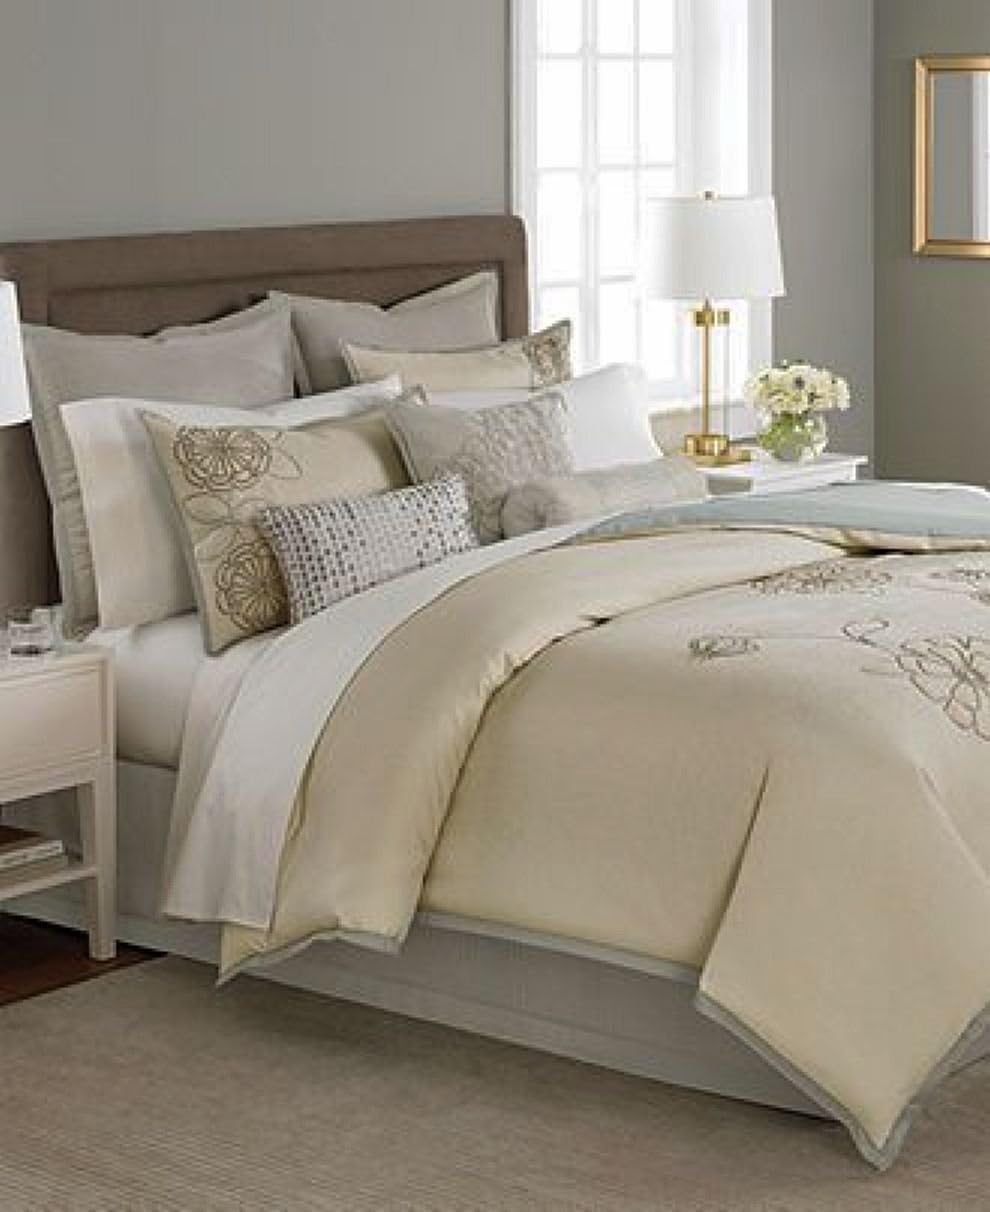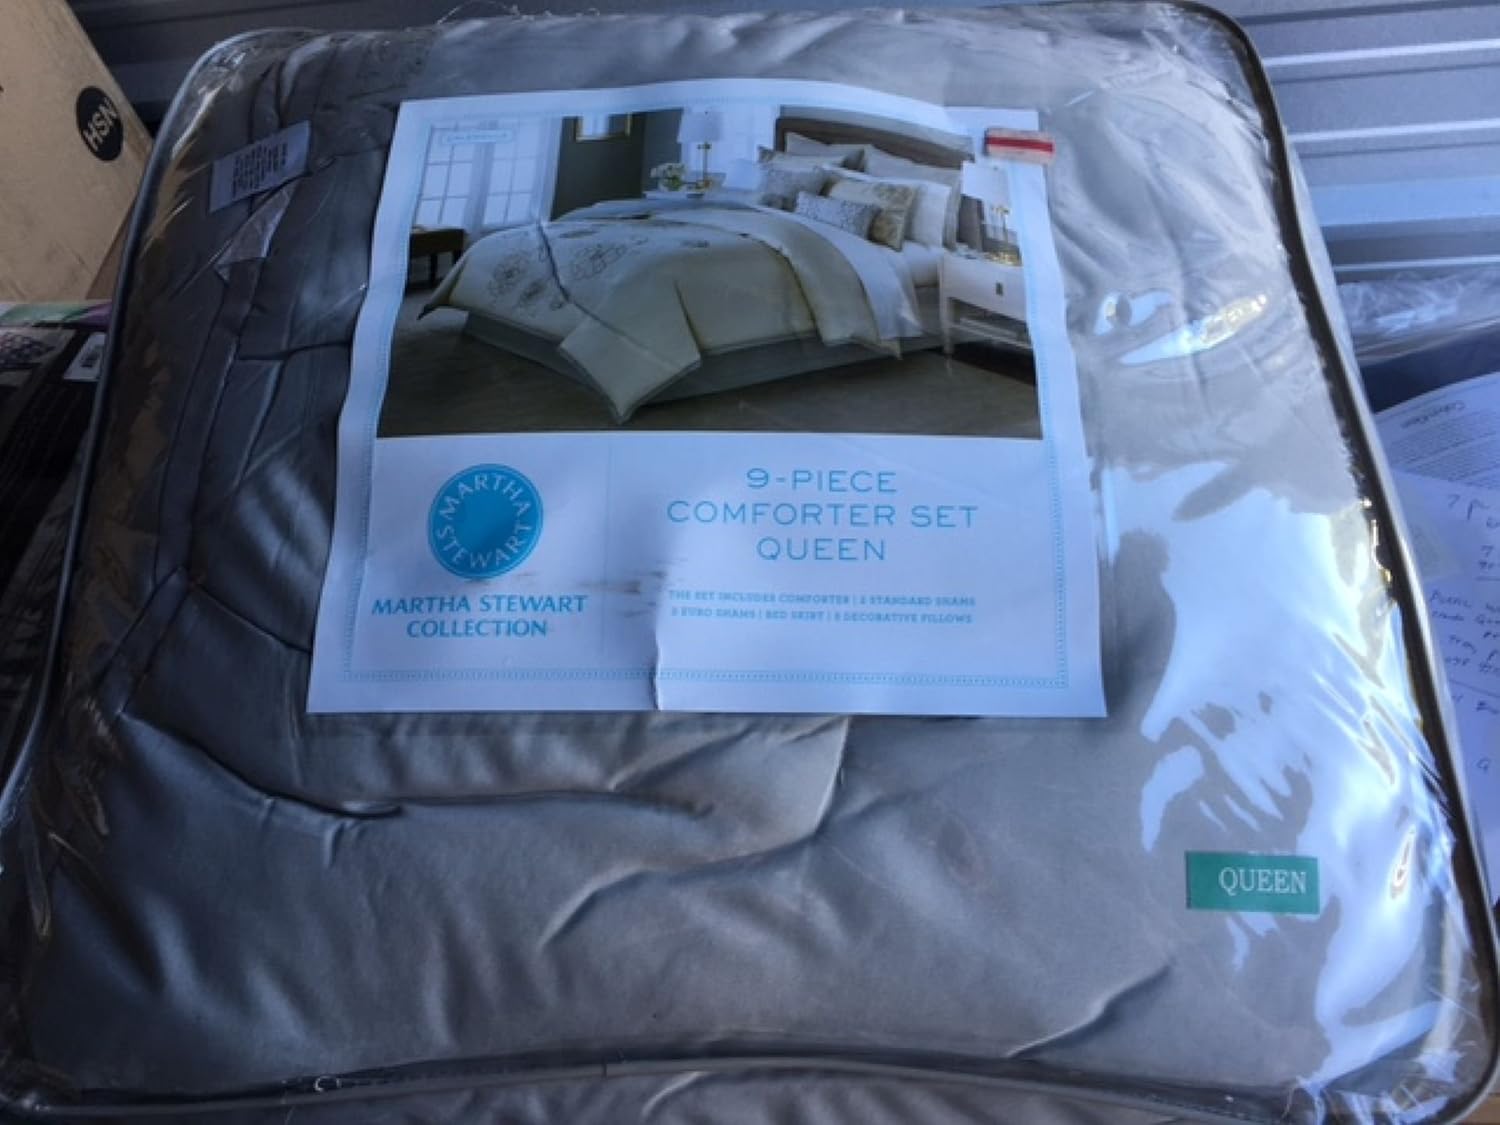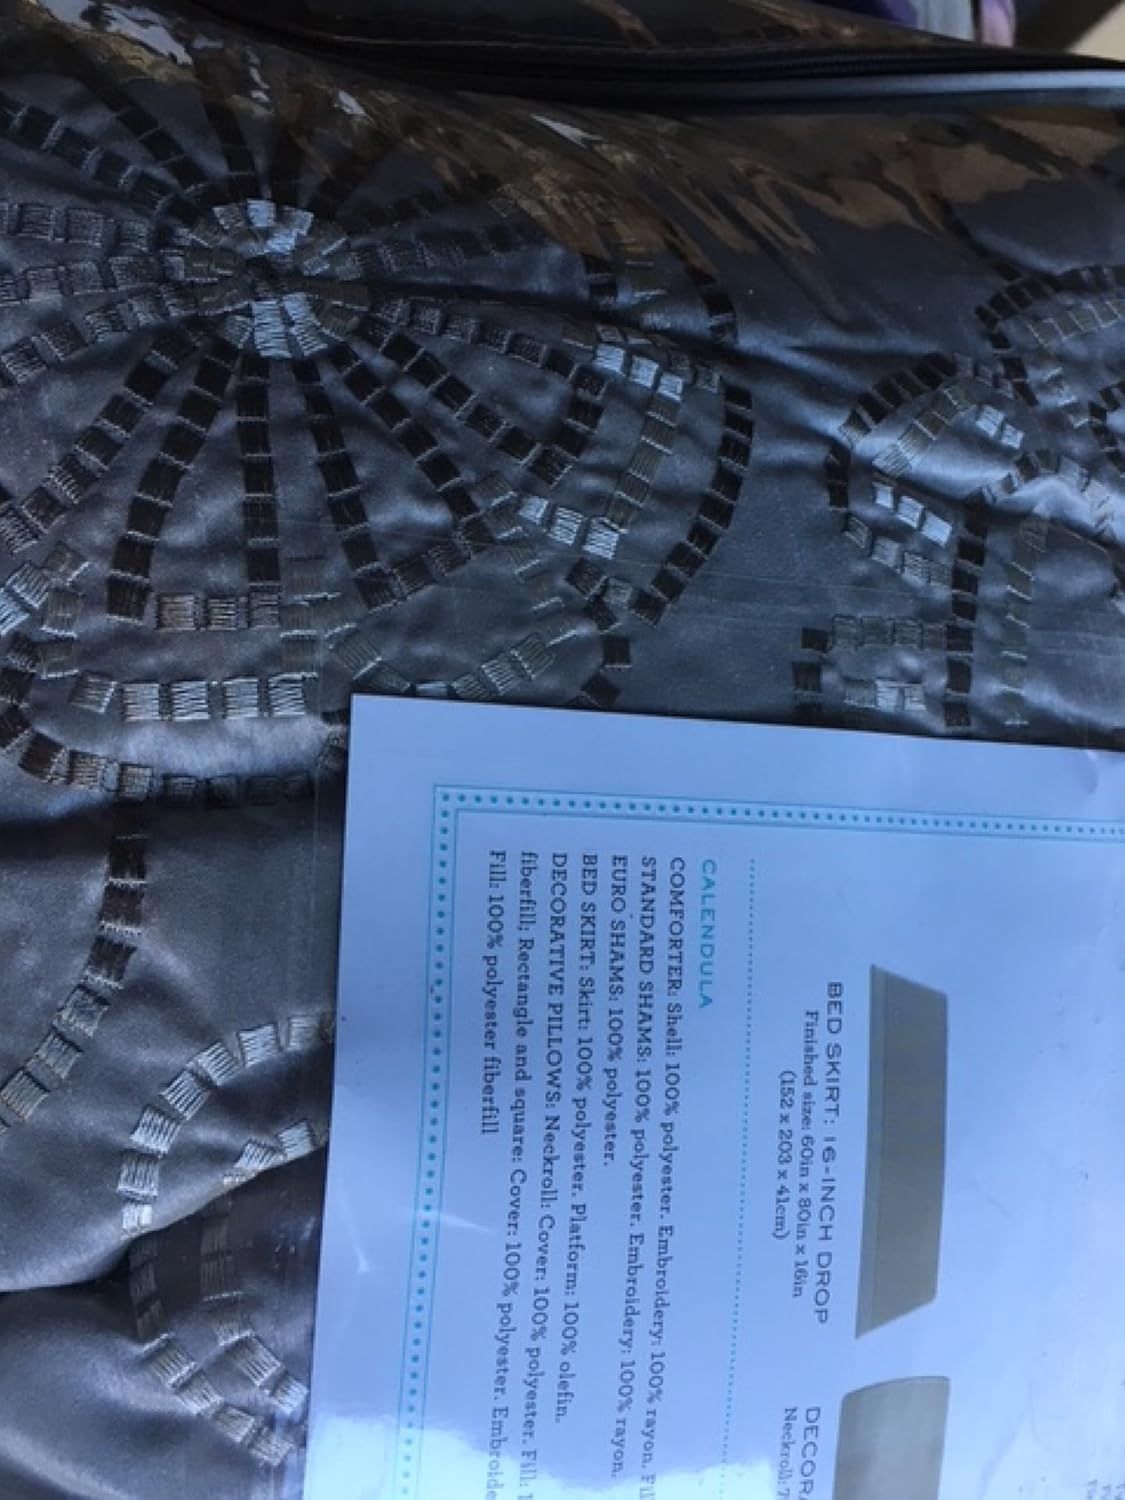
Martha Stewart Collection Bedding, Calendula 9 Piece Queen Comforter Set
Category: Amazon Home
A breath of fresh air. With an allover tonal design and oversized floral embroidery, this Calendula comforter set from Martha Stewart Collection exudes a look of carefree style. Coordinating shams, bedskirt and decorative pillows complete this absolutely timeless look. Polyester. Dry clean.
Features: Polyester